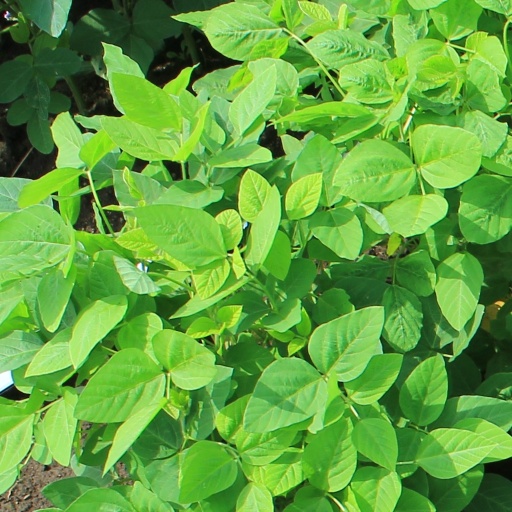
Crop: soybean